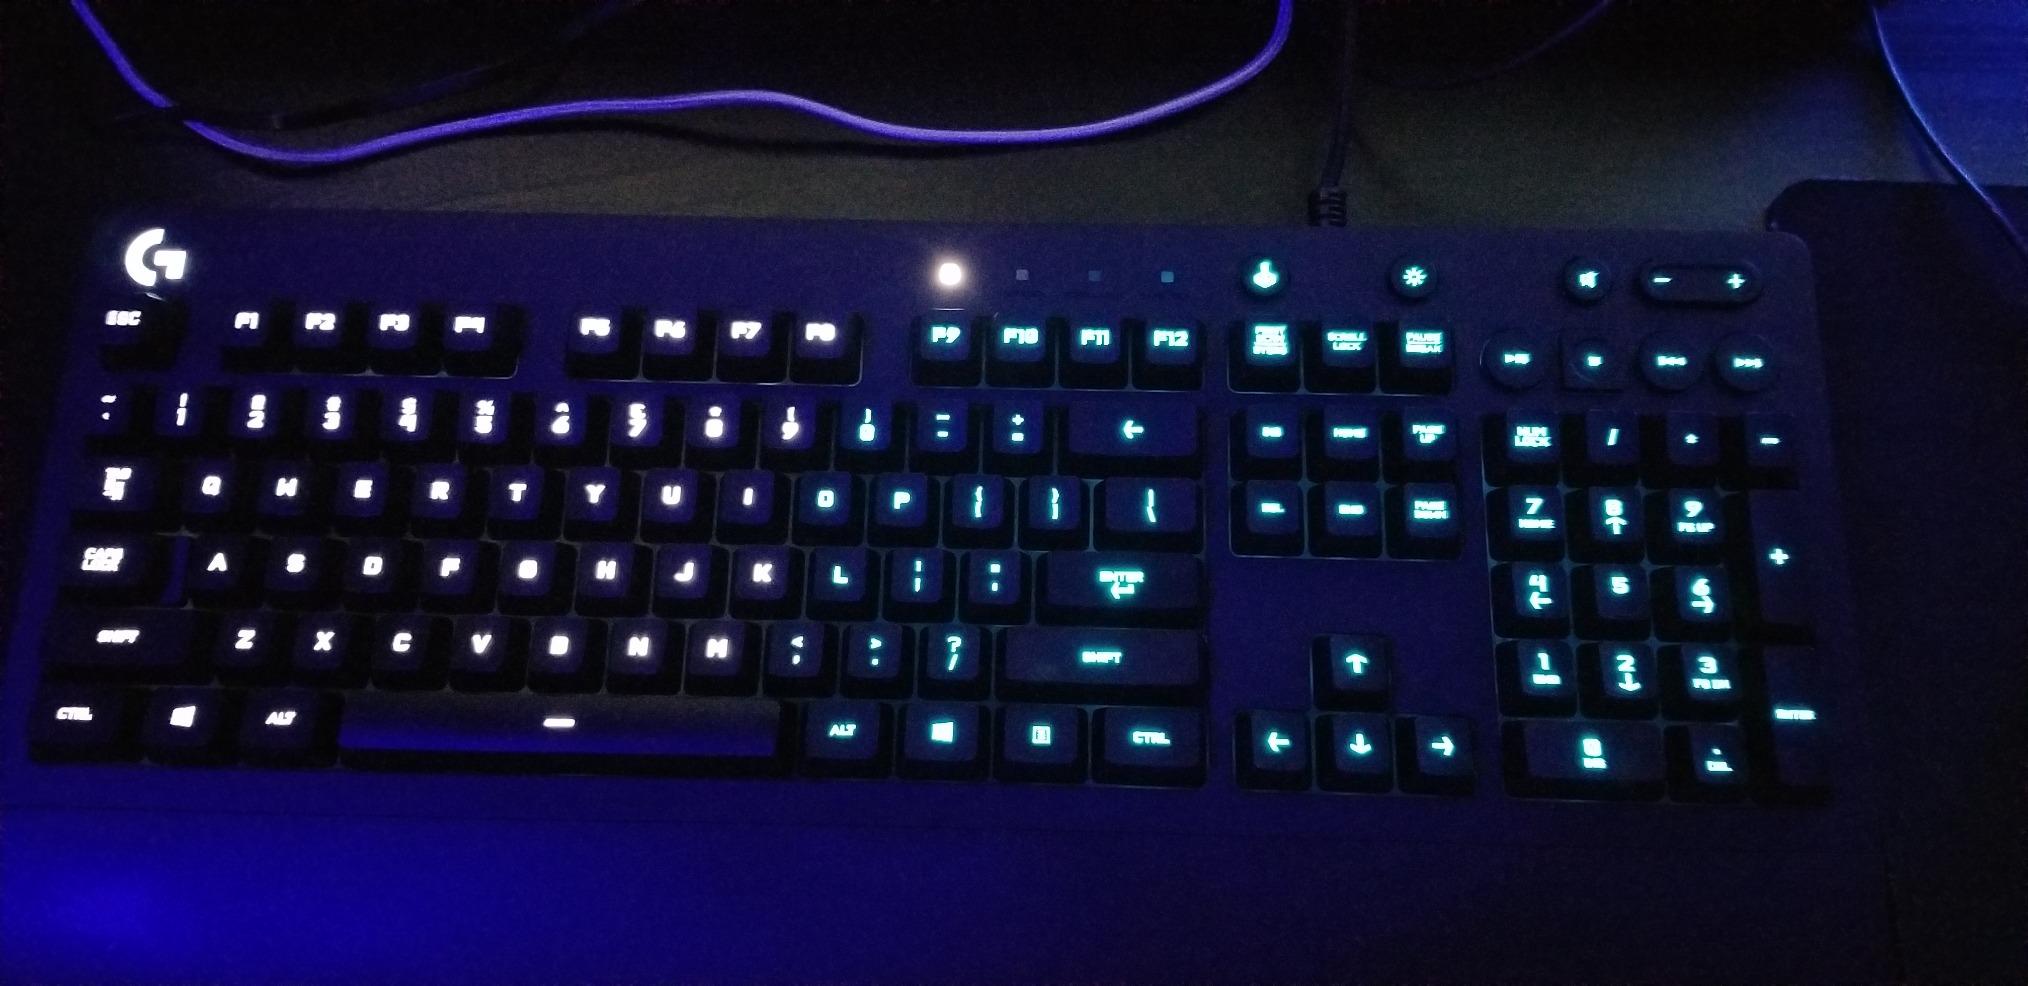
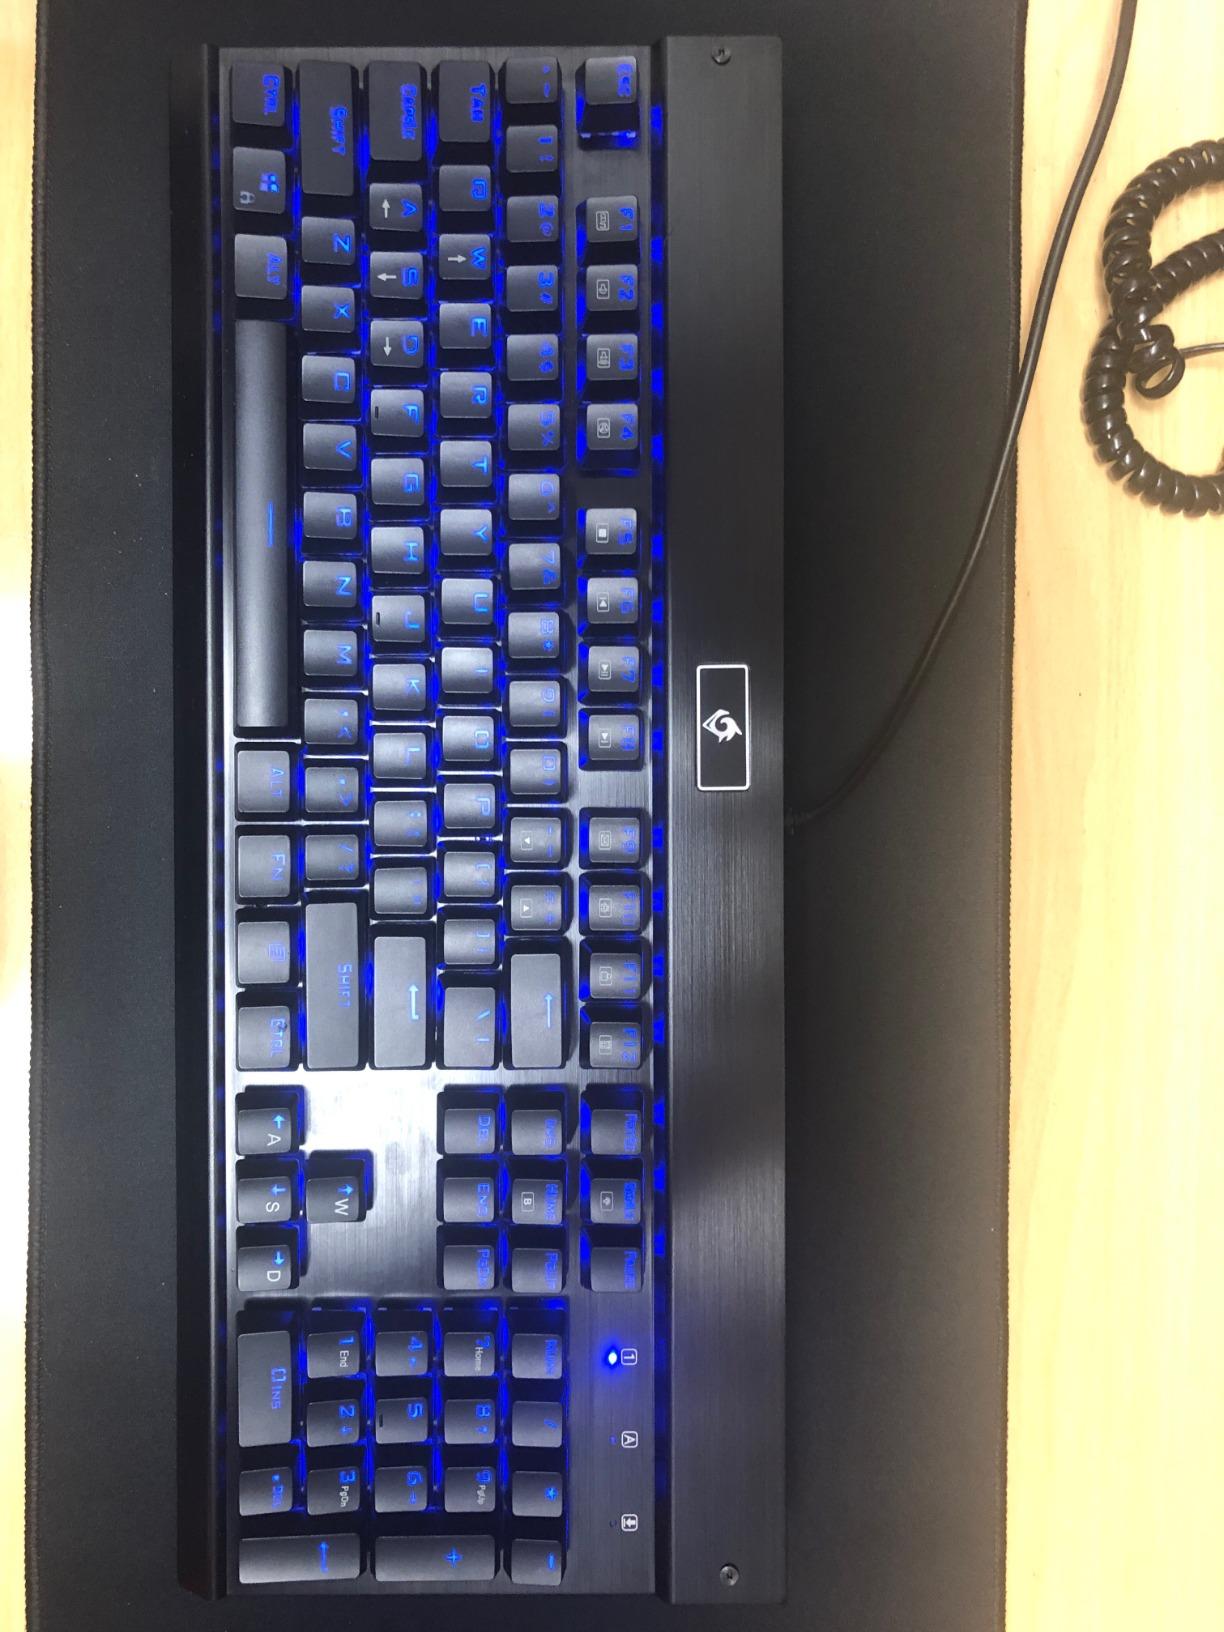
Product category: keyboard
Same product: no